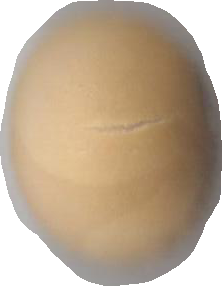
Variety: Dega